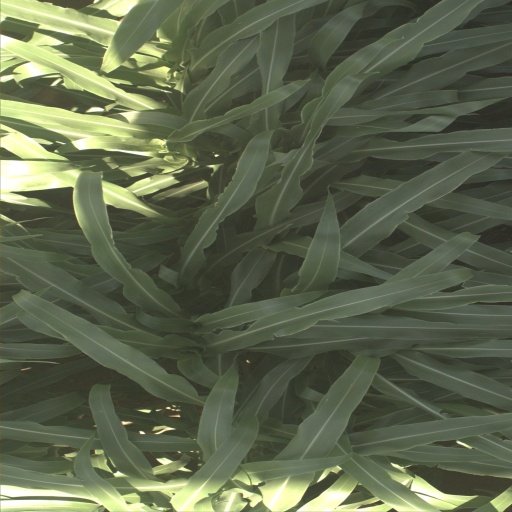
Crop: sorghum